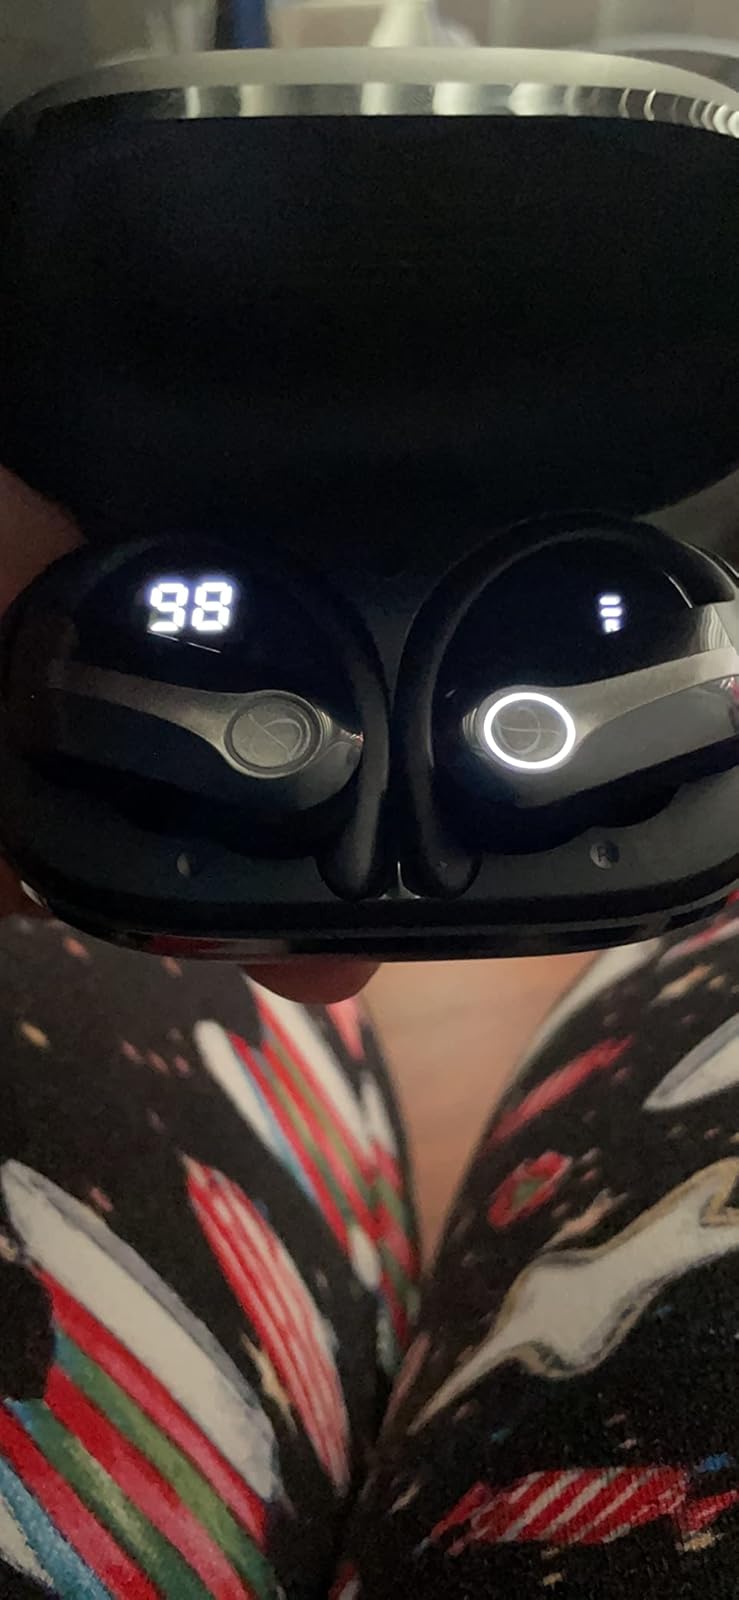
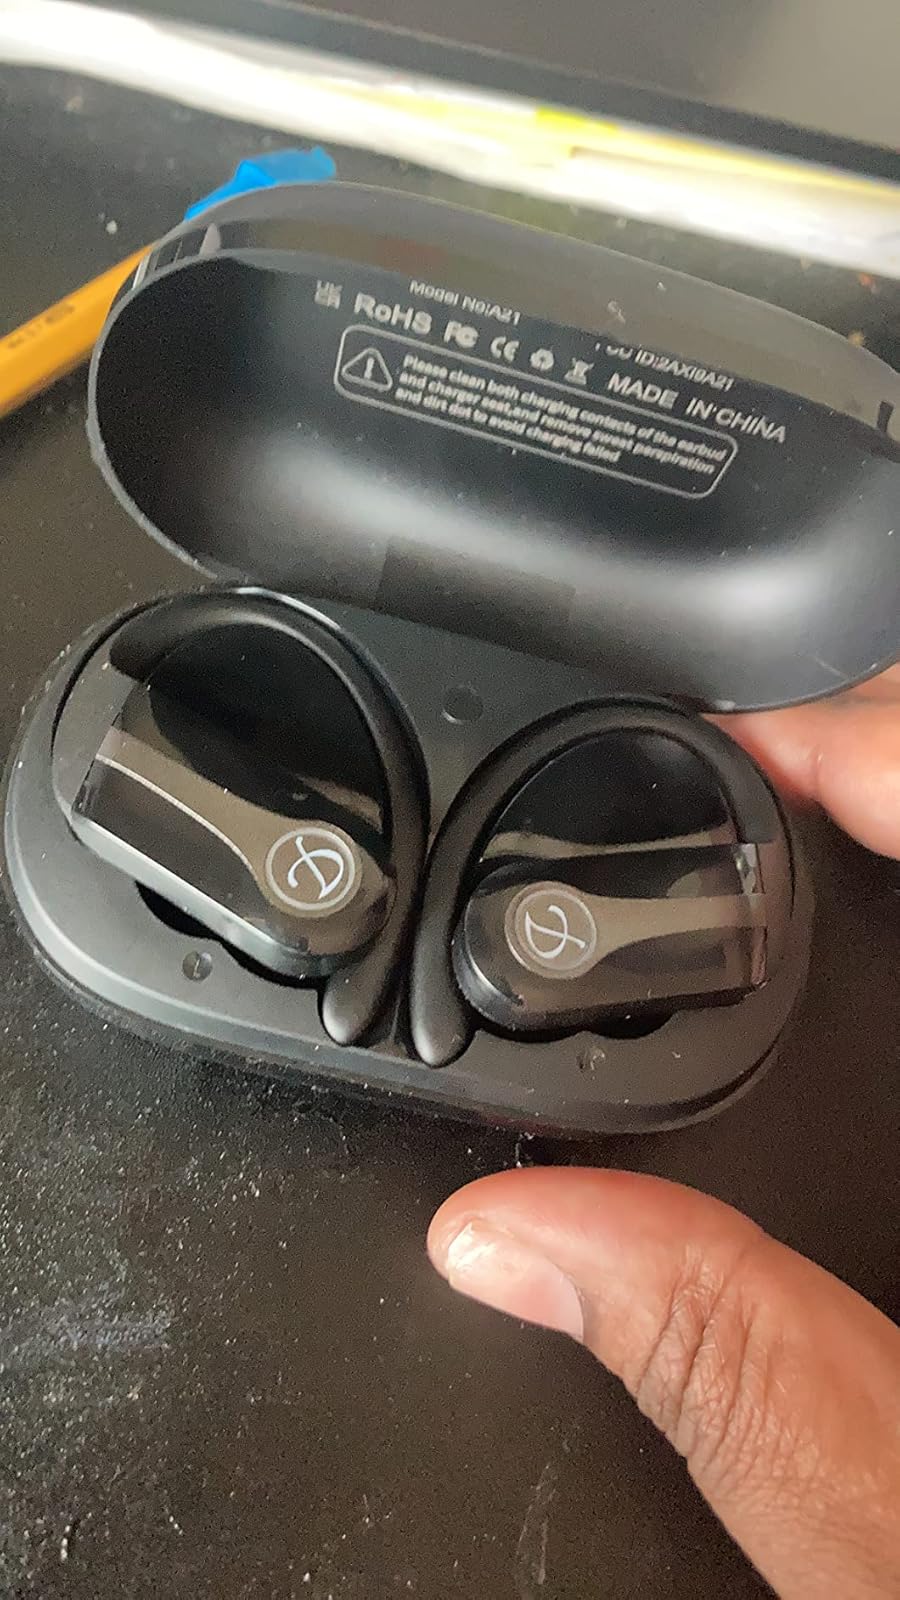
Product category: earbuds
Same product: yes